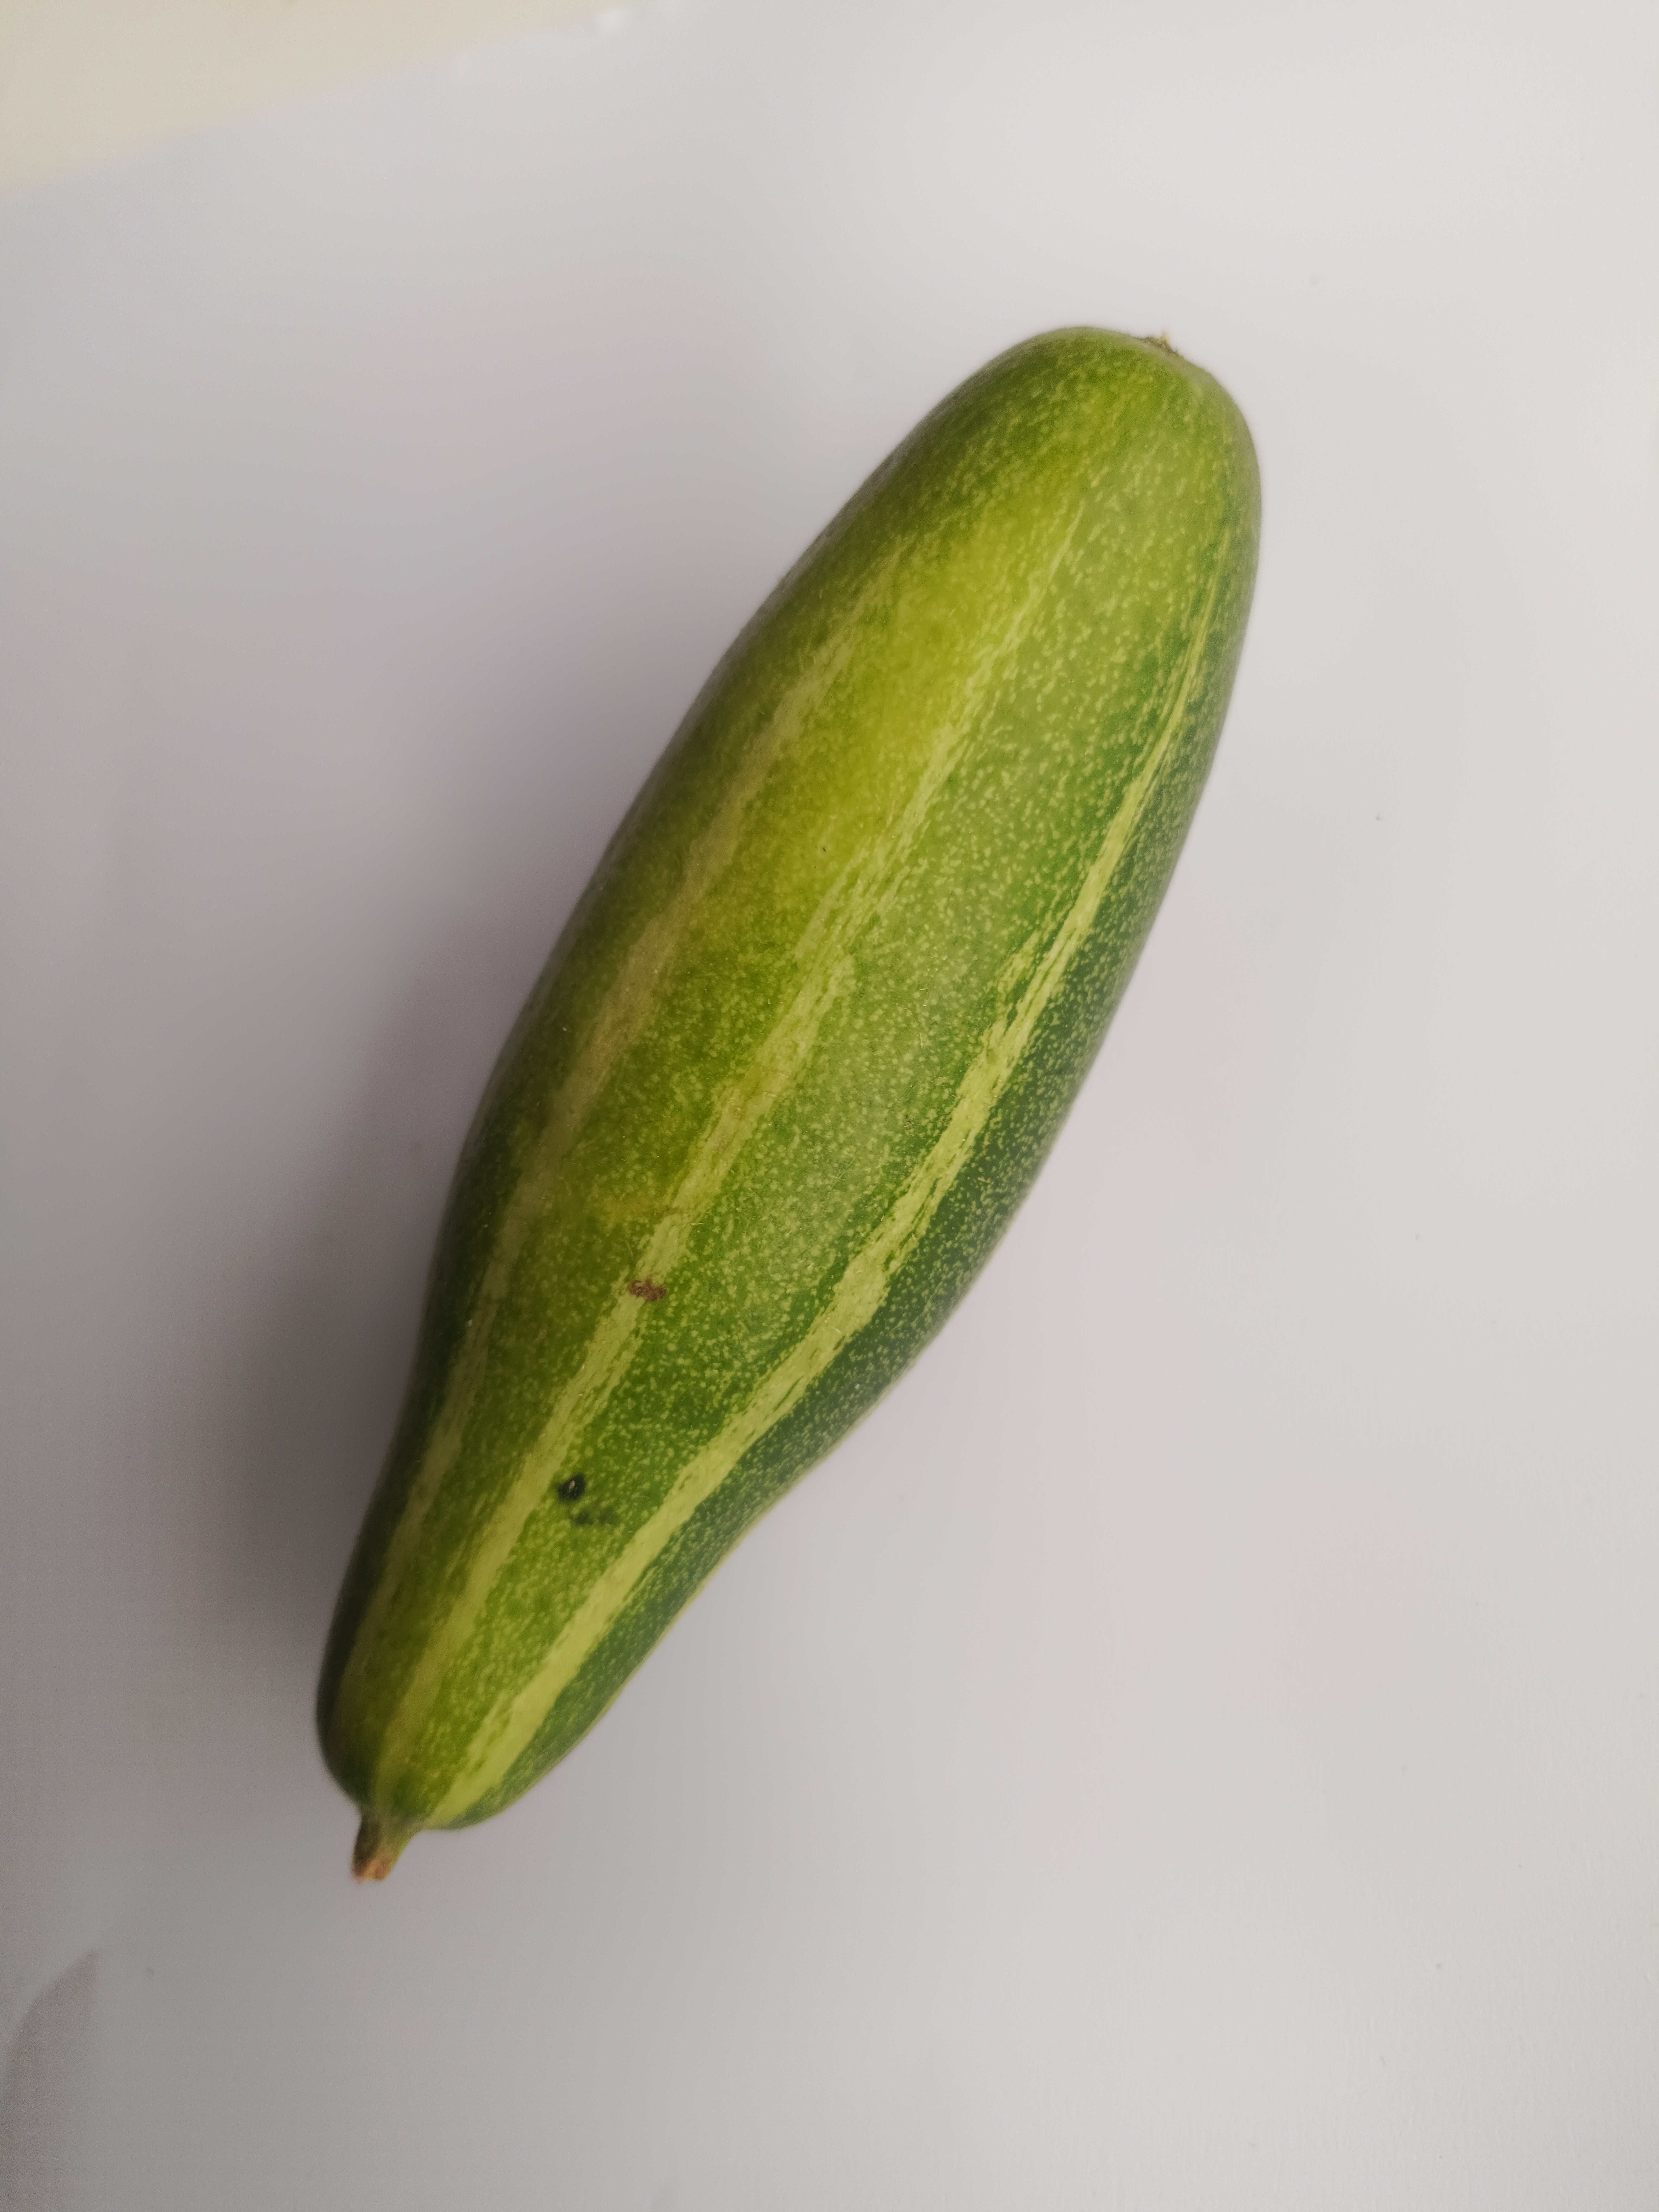
Label: Trichosanthes dioica